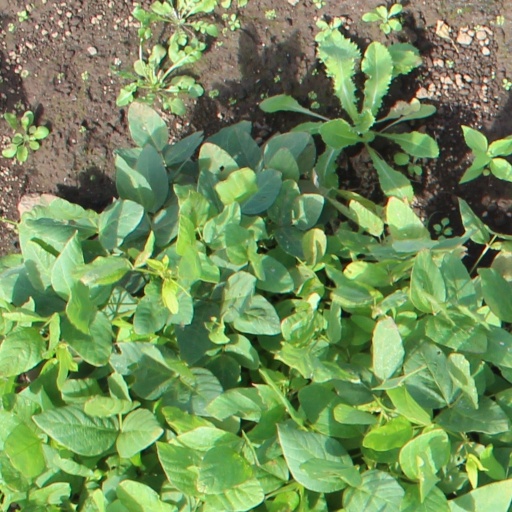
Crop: soybean